FC Schalke 04

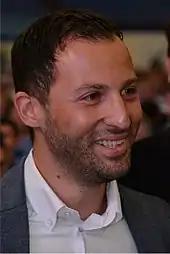
Domenico Tedesco was the youngest coach in Schalke's club history.

On 1 July 2009, Felix Magath, who had led VfL Wolfsburg to the top of the table in the Bundesliga, became head coach and general manager of the "Königsblauen". The appointment of Magath as manager coincided with a multimillion-euro spending spree, allowing Schalke to acquire internationally known forwards Klaas-Jan Huntelaar and Raúl. Magath's tenure at the club was initially successful, seeing the side score a lot of goals in the first few months of the season, though defensive frailties and Magath's questionable squad selection had made him unpopular with Schalke supporters by December 2010.